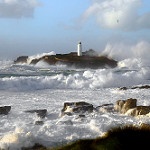
Label: sea